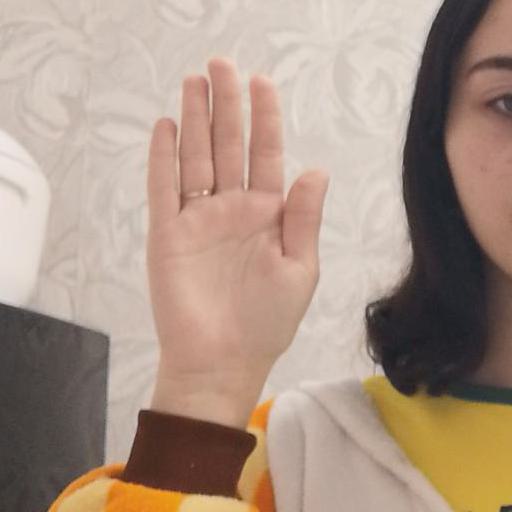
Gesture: stop